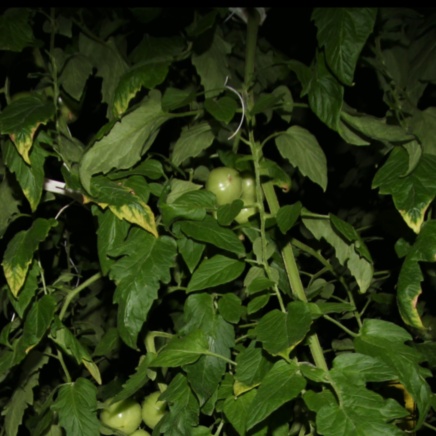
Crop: tomato